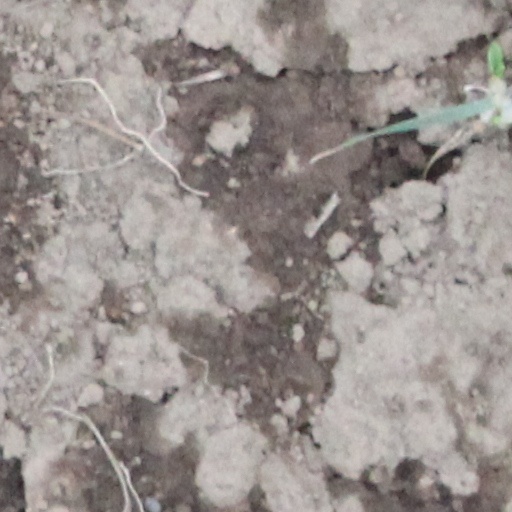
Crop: wheat